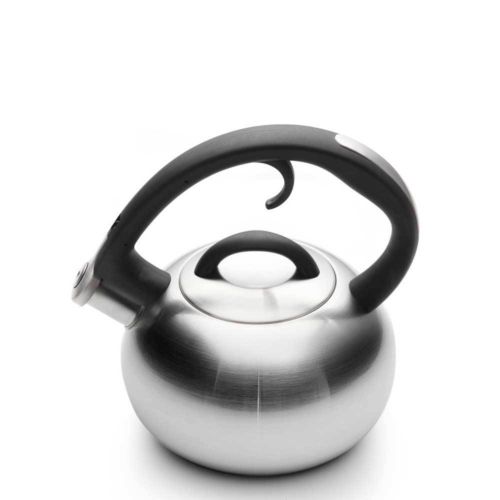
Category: kettle